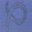
Label: worm